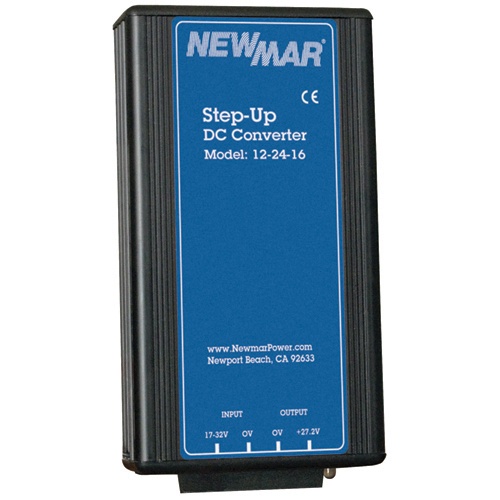
Newmar 12-24-16 Step Up DC-DC Converter 16 Amp Conitnuos
Brand: Newmar
These "UP" converters produce 24 volts from 12 volt systems and are ideal for managing dual voltage applications on marine vessels without having to install a 24 volt battery and dedicated charging system. Choose from two types depending on your application: In the Standard, Non-Isolated Series the 12V input and 24V output share a common negative ground and are ideal when installing certain electronics that operate better on 24 volts when a robust 12 volt system exists. Models available in outputs of 7, 16 and 25 amps. Standard, Non-Isolated Series Intended for use on negative ground systems 10 -15 VDC input range Available in 7, 16 and 25 amp outputs Current limited, voltage spike suppression, automatic thermal shutdown and recovery Model Input voltage Output voltage Output Amps Intermittent Output Amps Continuous Case Size Weight Lbs Kg Standard - Non-Isolated 12-24-7 10-15 27.2 7 7 C-1 1.4 .64 12-24-16 10-15 27.2 16 16 C-2 3.55 1.61 12-24-25 10-15 27.2 25 25 C-3 4.1 1.86 Case Size Case Inches Centimeters H W D H W D C-1 3.5 3.5 1.75 8.9 8.9 4.5 C-2 4.25 5.9 14.0 10.8 15.0 35.6 C-3 6.0 6.8 16.5 15.2 17.3 41.9 Specifications Input: 10 - 15V DC Output: 27.2 VDC +/-5% at extreme temperature load, input, tolerance, etc. Ripple: <100mV P-P Regulation: +/- 5% Line/Load Duty Cycle: Intermittent: 2 minutes, 20% duty Continuous: 24 hours, 100% duty Operating Temp: -25˚ - 30˚ C, derate linearly from 30 to 0% @ 80˚ C Mechanical Efficiency: 93% - Typical. Anodized aluminum, glass filled polycarbonate, dust water and impact resistance to IP533 Front panel terminal block Output indicator: Green LED WARNING: Cancer and Reproductive Harm - www.P65Warnings.ca.gov. Brand: Newmar UPC: 012305691401 Model Number: 460-2417-0 Weight: 5.000000
Category: Hardware > Power & Electrical Supplies > Power Converters > Step-Up Converters